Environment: real
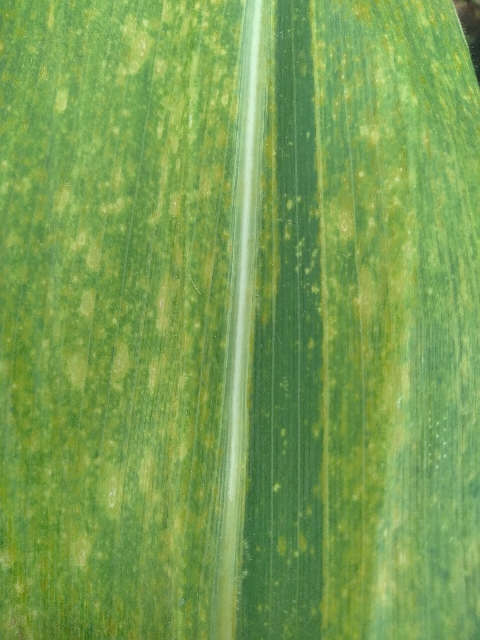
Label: lethal_necrosis